HMS Hood

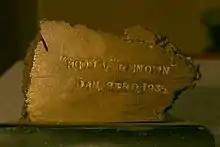
Privately owned propeller fragment

As a result of a collision off the coast of Spain on 23 January 1935, one of "Hood"s propellers struck the bow of "Renown". While dry-docked for repairs, "Renown" had fragments of this propeller removed from her bilge section. The pieces of the propeller were kept by dockyard workers: ""Hood" v "Renown" Jan. 23rd. 1935" was stamped on one surviving example, and ""Hood V Renown off Arosa 23–1–35"" on another. Of the known surviving pieces, one is privately held and another was given by the Hood family to the "Hood" Association in 2006. A third piece was found in Glasgow, where "Hood" was built. It is held by a private collector and stamped "HMS HOOD v HMS RENOWN 23 1 35".